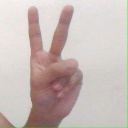
अक्षर: क